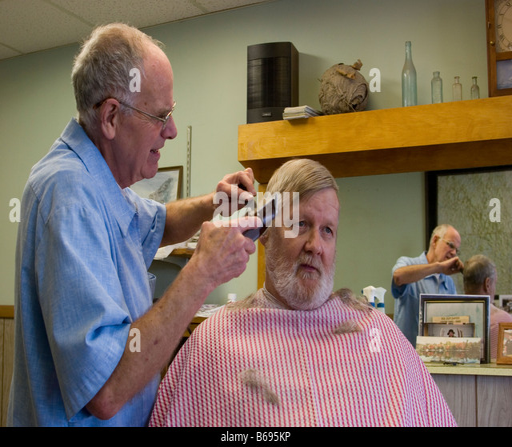
barber cutting a man 's hair in barber shop